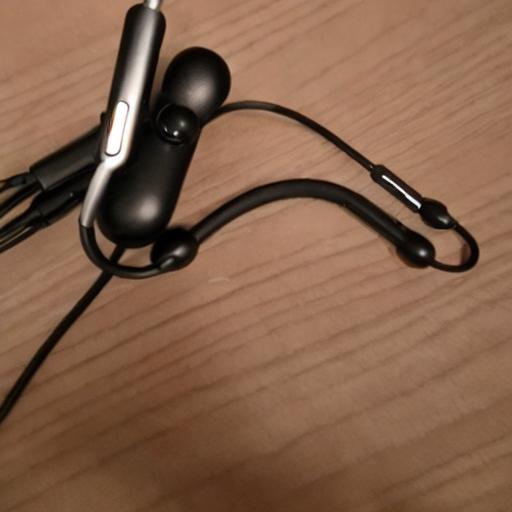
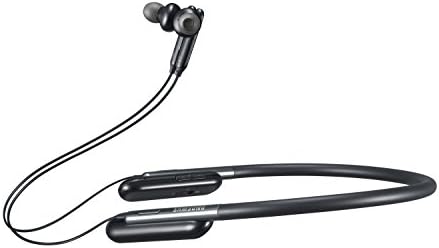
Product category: headphones
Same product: no